Haltwhistle railway station

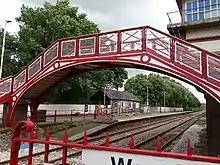
The refurbished footbridge in August 2021

The station has two platforms, both of which have a ticket machine (which accepts card or contactless payment only), seating, waiting shelter, next train audio and visual displays and an emergency help point. There is step-free access to both platforms by road underbridge, with both platforms also being linked by a footbridge. There is a small car park at the station.